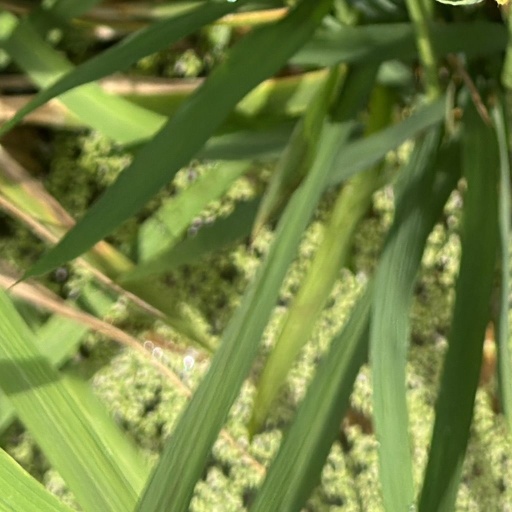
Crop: rice